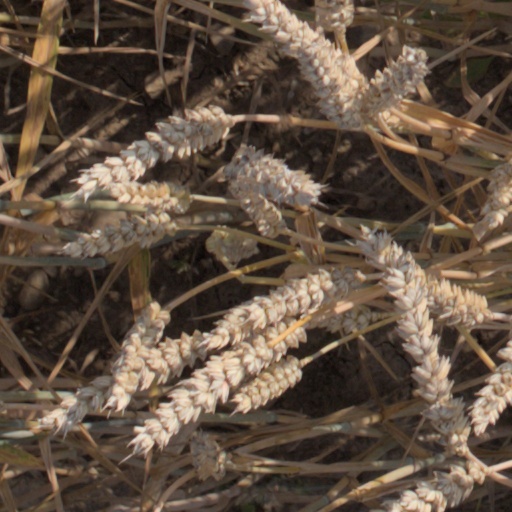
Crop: wheat